Pokémon Sword and Shield

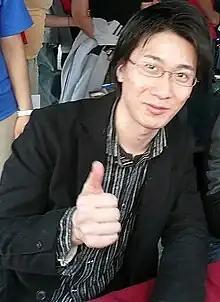
Director Shigeru Ohmori, pictured in 2007.

"Pokémon Sword" and "Shield" are RPGs with adventure elements. They are presented in a fixed camera, third-person perspective, though some areas allow for free camera movement. The player controls a young Pokémon trainer who goes on a quest to catch and train creatures known as Pokémon and win battles against other Pokémon trainers. By defeating opposing Pokémon in turn-based battles, the player's Pokémon gains experience, allowing them to level up and increase their battle statistics, learn new moves, and evolve into more powerful Pokémon. The player can capture wild Pokémon through wild encounters by weakening them in battle and catching them with Poké Balls, adding them to their party. The player can also battle and trade Pokémon with other players via the Nintendo Switch's connectivity features. As is with other "Pokémon" games, certain Pokémon are only obtainable in either "Sword" or "Shield", and the player will have to trade with others to obtain every Pokémon from both versions.